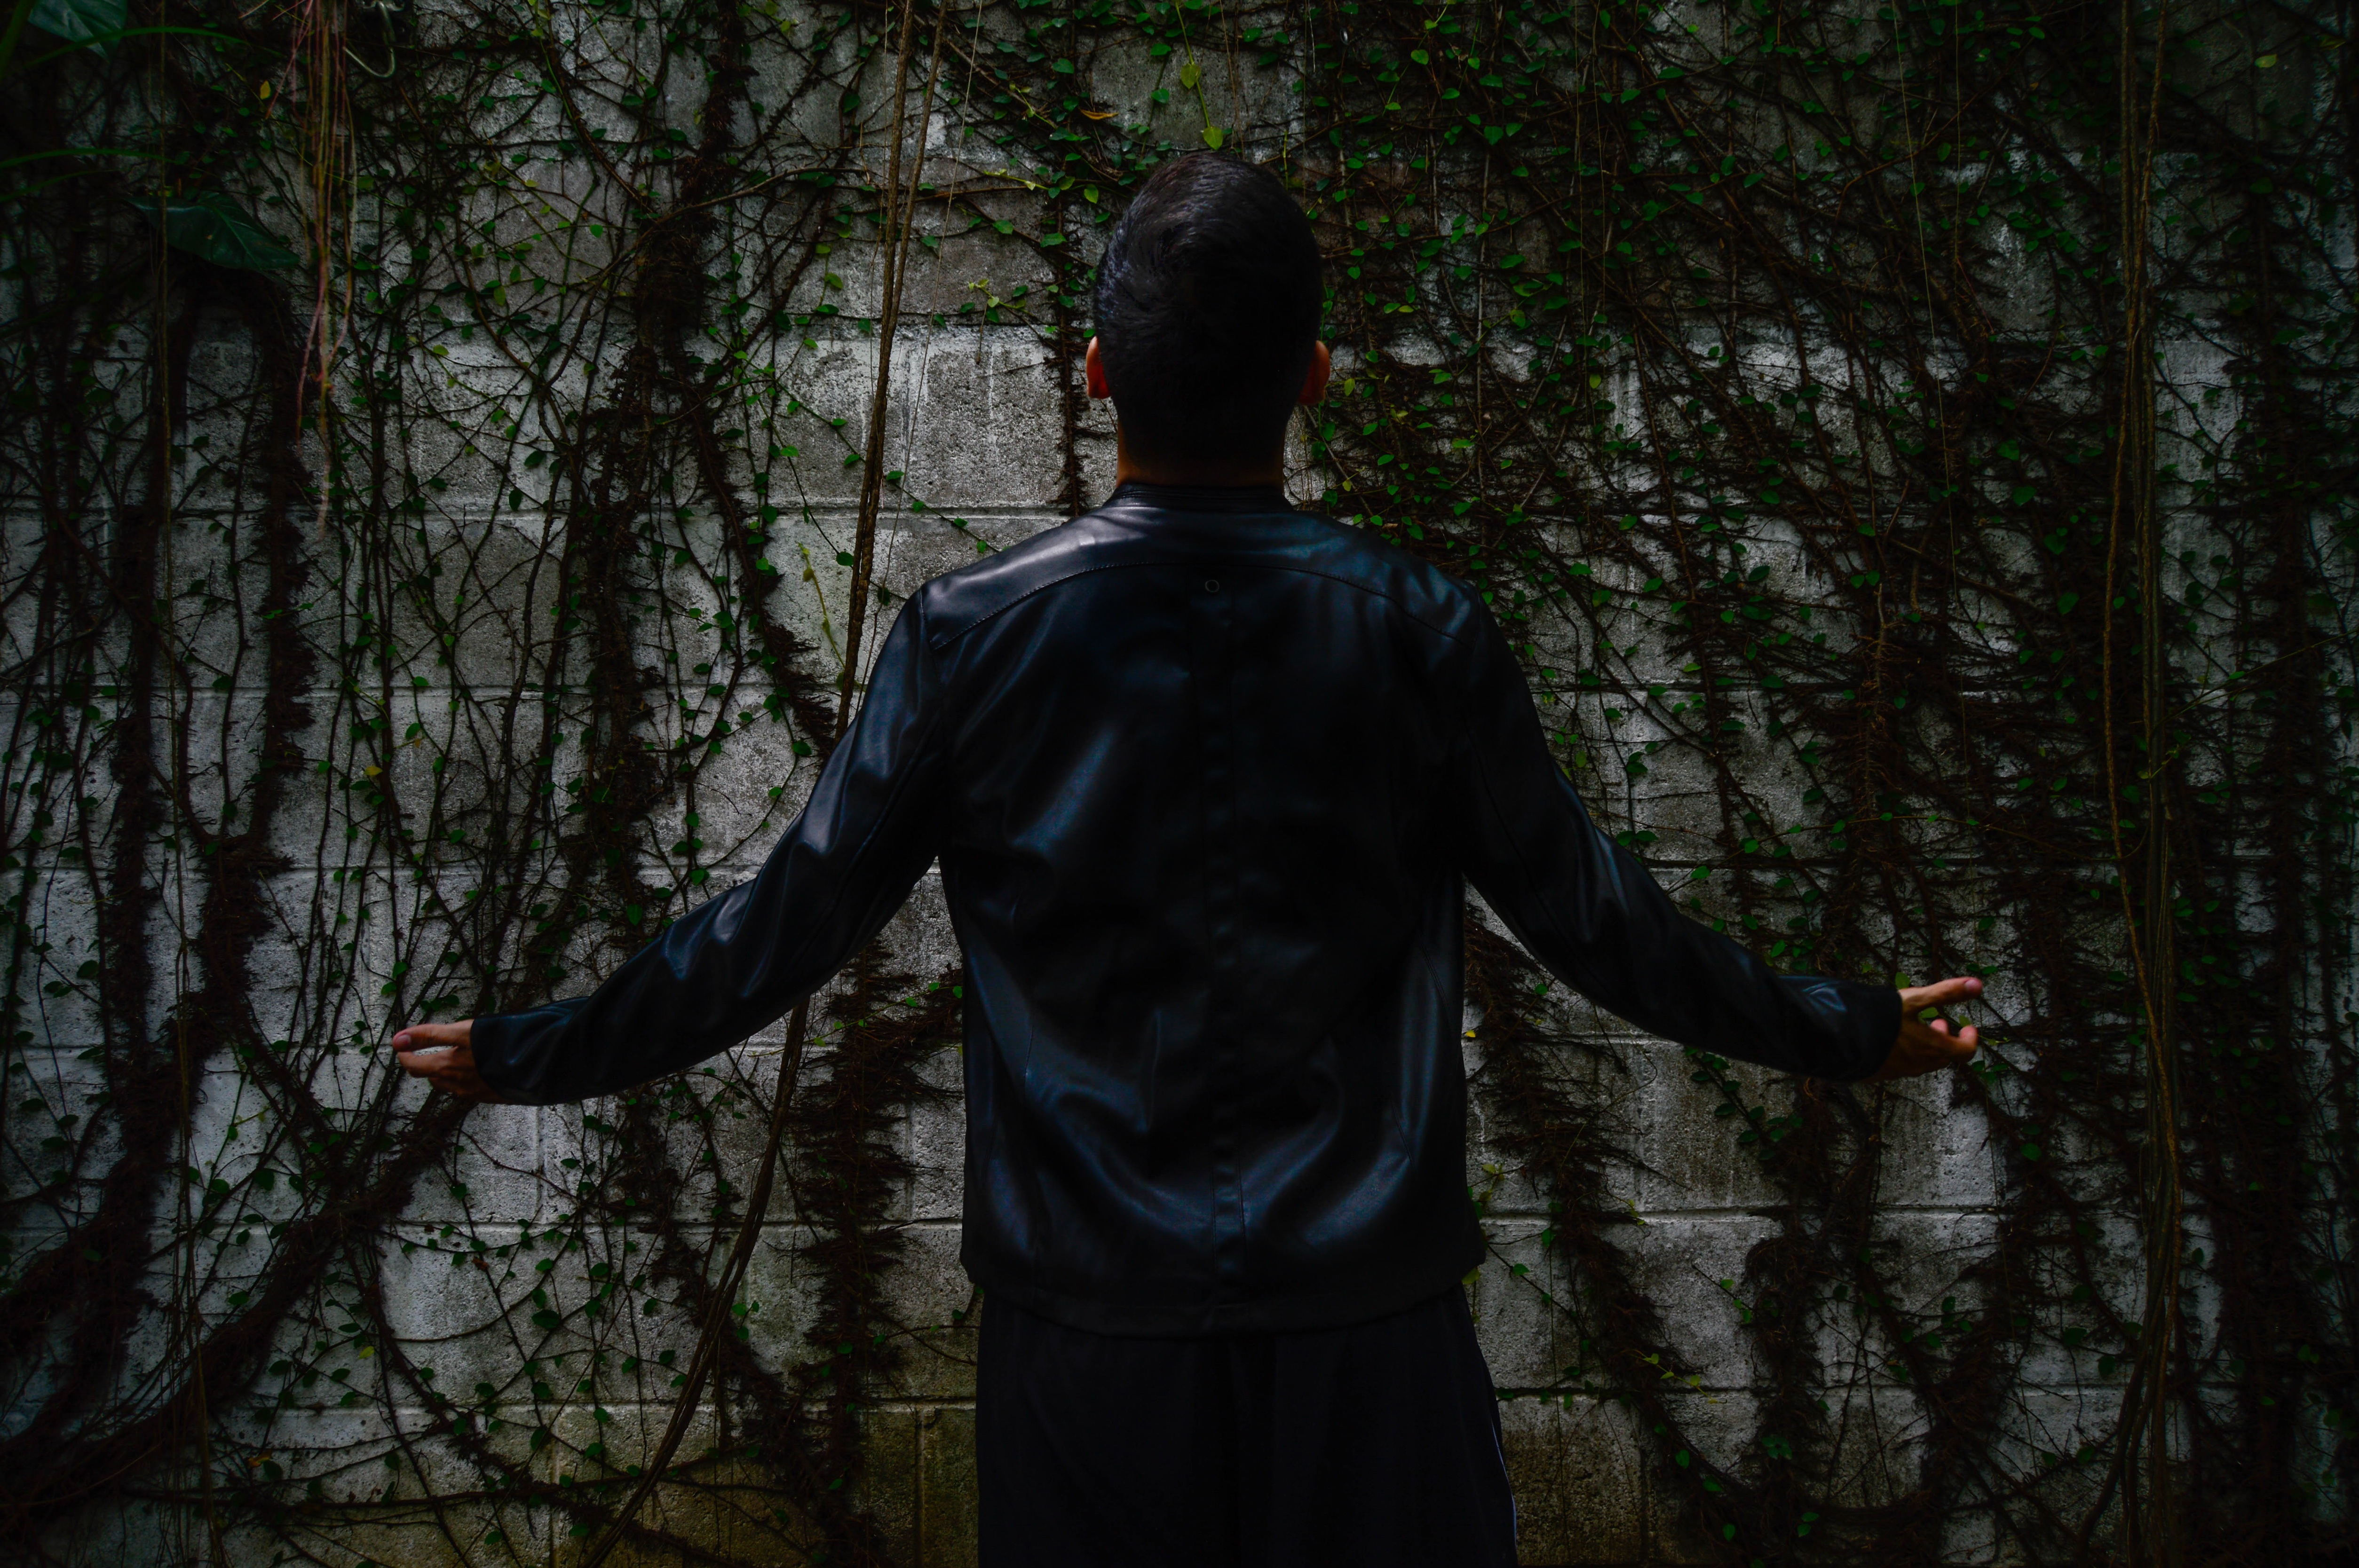
forest, darkness, habitat, screenshot